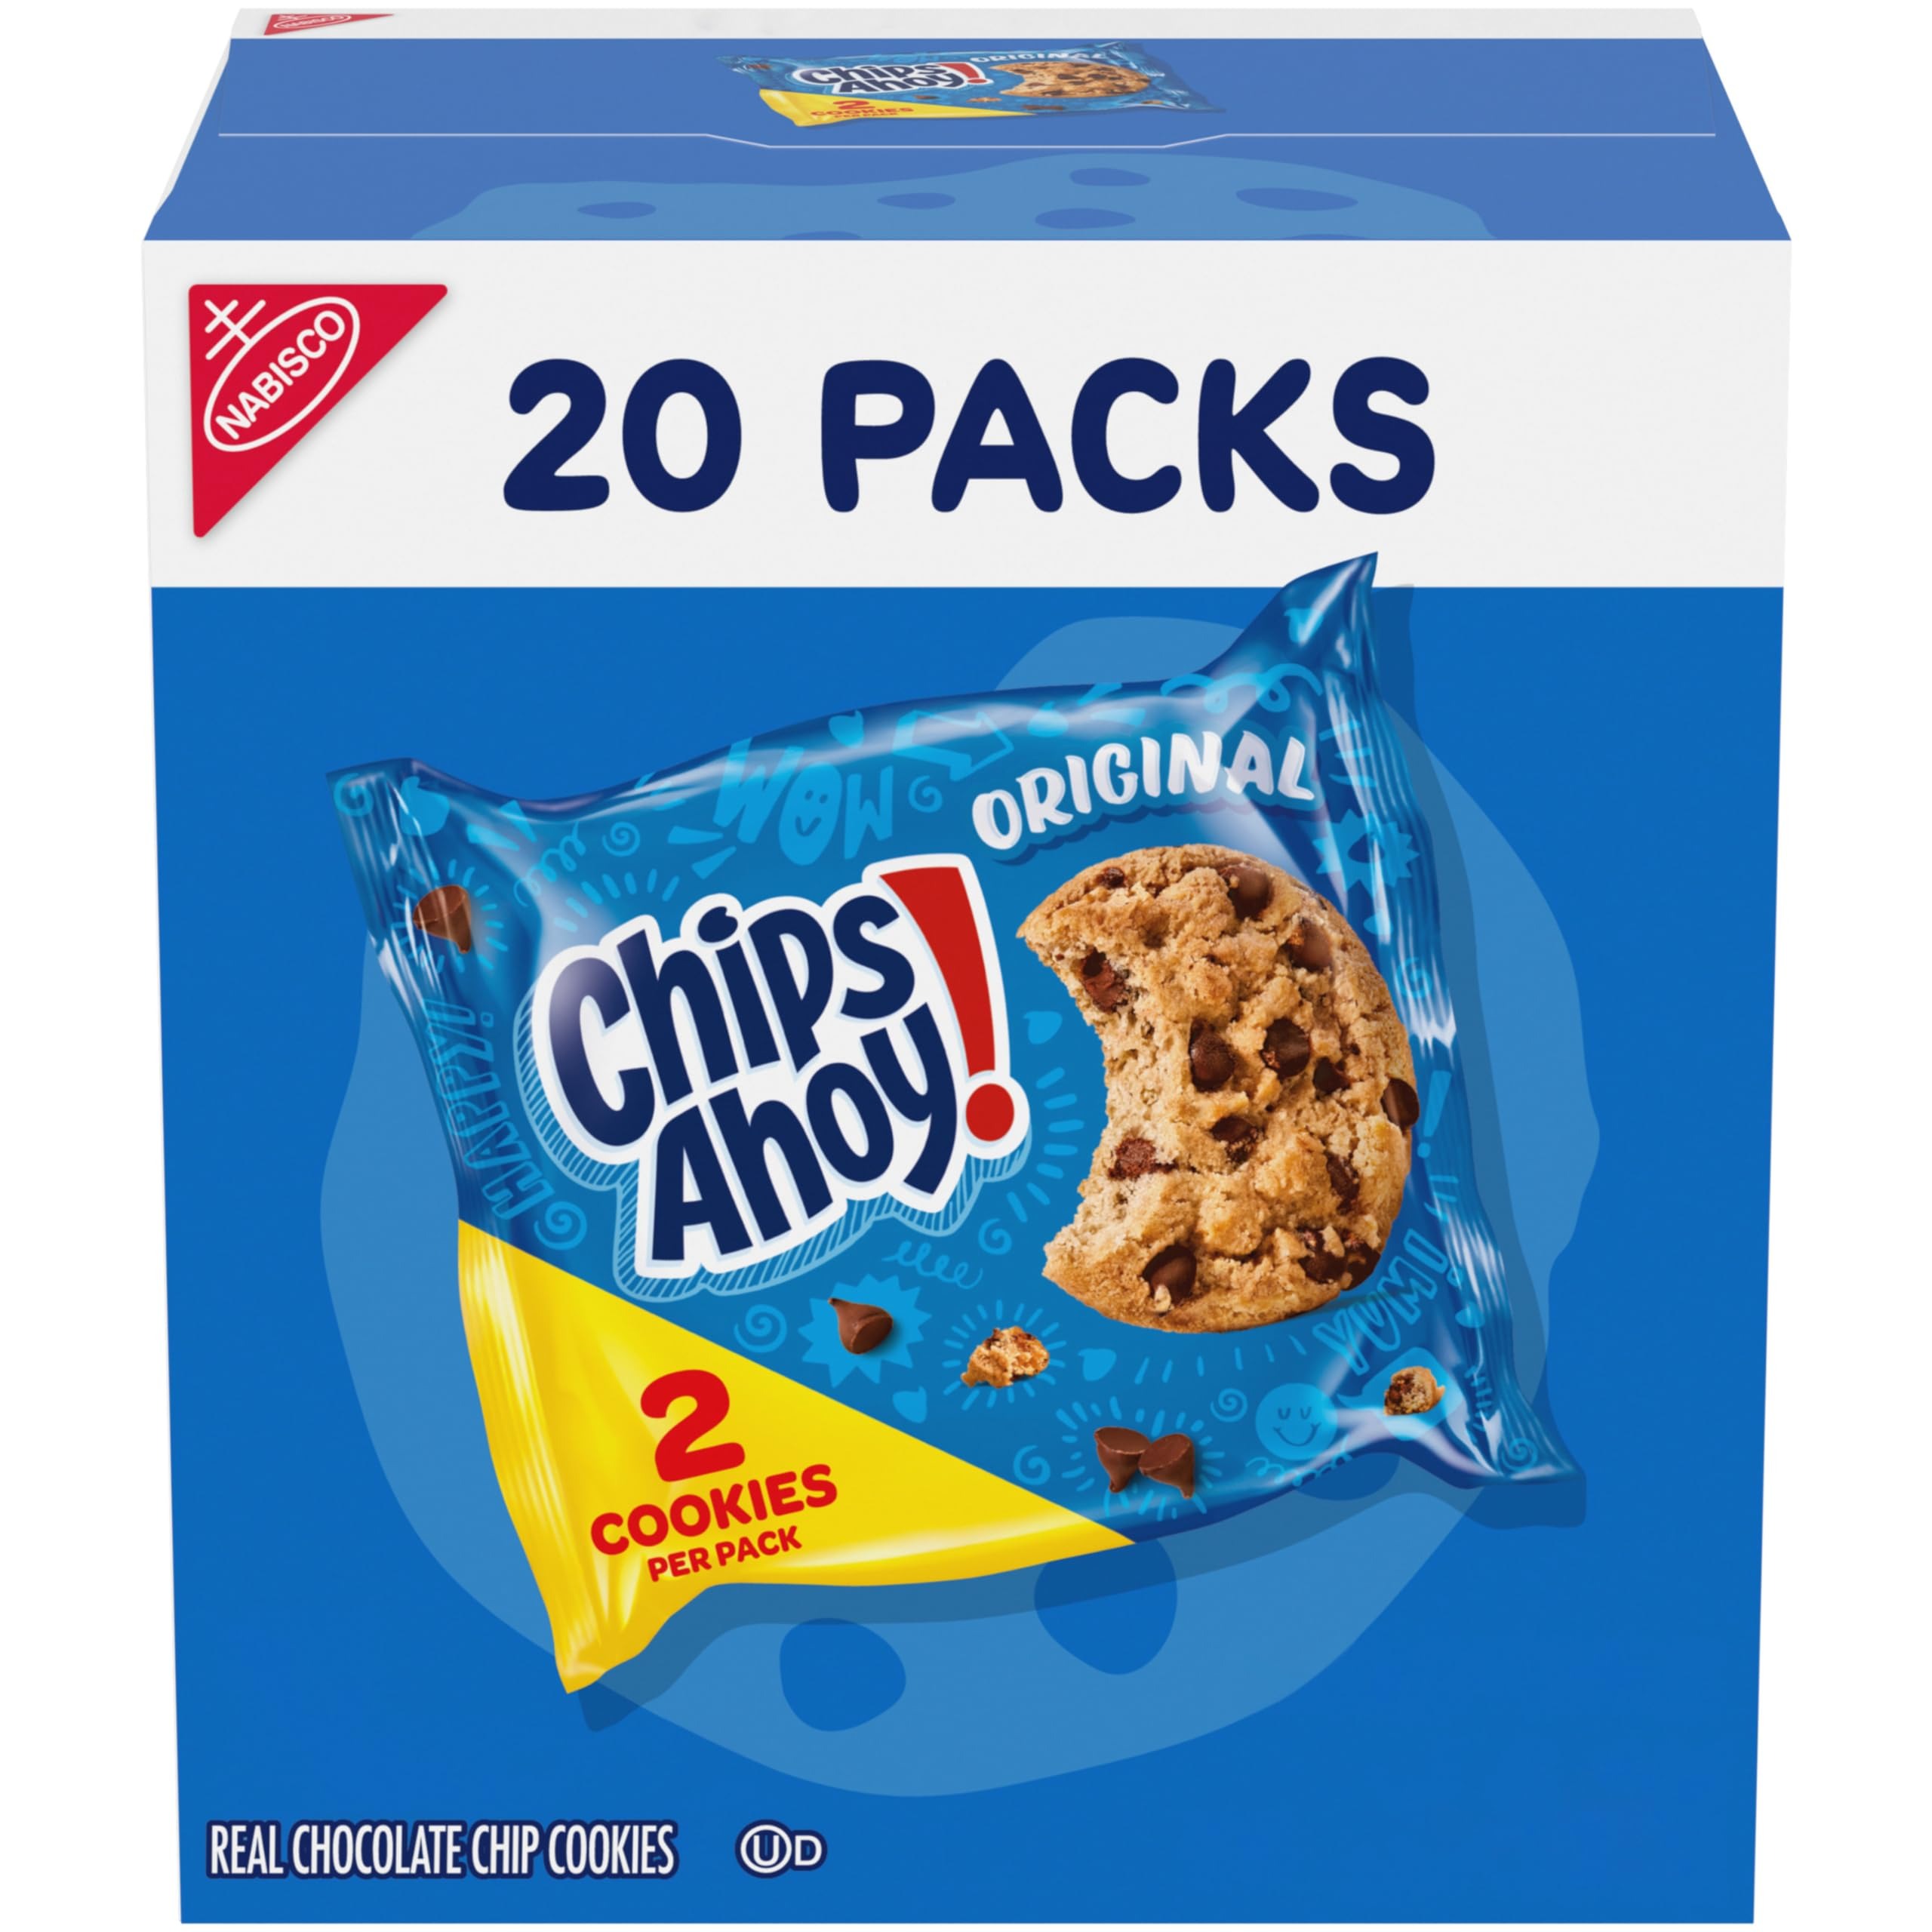
Item Name: CHIPS AHOY! Original Chocolate Chip Cookies, 20 Snack Packs (2 Cookies Per Pack)
Bullet Point 1: Includes twenty 20 snack packs of CHIPS AHOY! Original Chocolate Chip Cookies (packaging may vary)
Bullet Point 2: Two full-size original CHIPS AHOY! chocolate chip cookies in each convenient snack pack
Bullet Point 3: Crispy chocolate chip cookies baked to have the perfect amount of crunch and loaded with real chocolate chips
Bullet Point 4: Kosher cookies make delicious lunch snacks, office snacks, ice cream toppers and party favors
Bullet Point 5: Individually wrapped packs make these great for snacking, sharing and on-the-go
Value: 15.4
Unit: Ounce

Price: 9.86